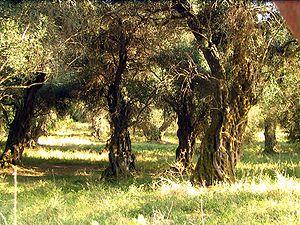
Corfou ou Corcyre est une île grecque située en mer Ionienne, sur la façade occidentale de la Grèce, à proximité de sa frontière avec l'Albanie. Elle est la capitale de la périphérie des îles Ioniennes.